Charles Wale

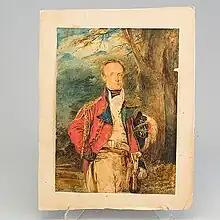
General Sir Charles Wale KCMG

Sir Charles Wale KCB (16 August 1765 – 20 March 1845) was an English General and the last British governor of Martinique between about 1812 and 1815. On 25 February 1831 he was appointed Colonel of the 33rd Regiment of Foot and was given the governorship in recognition of his role in the capture of Guadeloupe from the French in 1810. He was later knighted for his service.